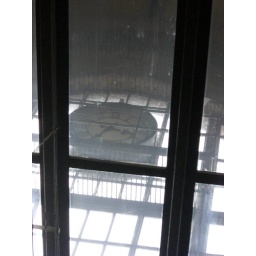
clock in the market hall